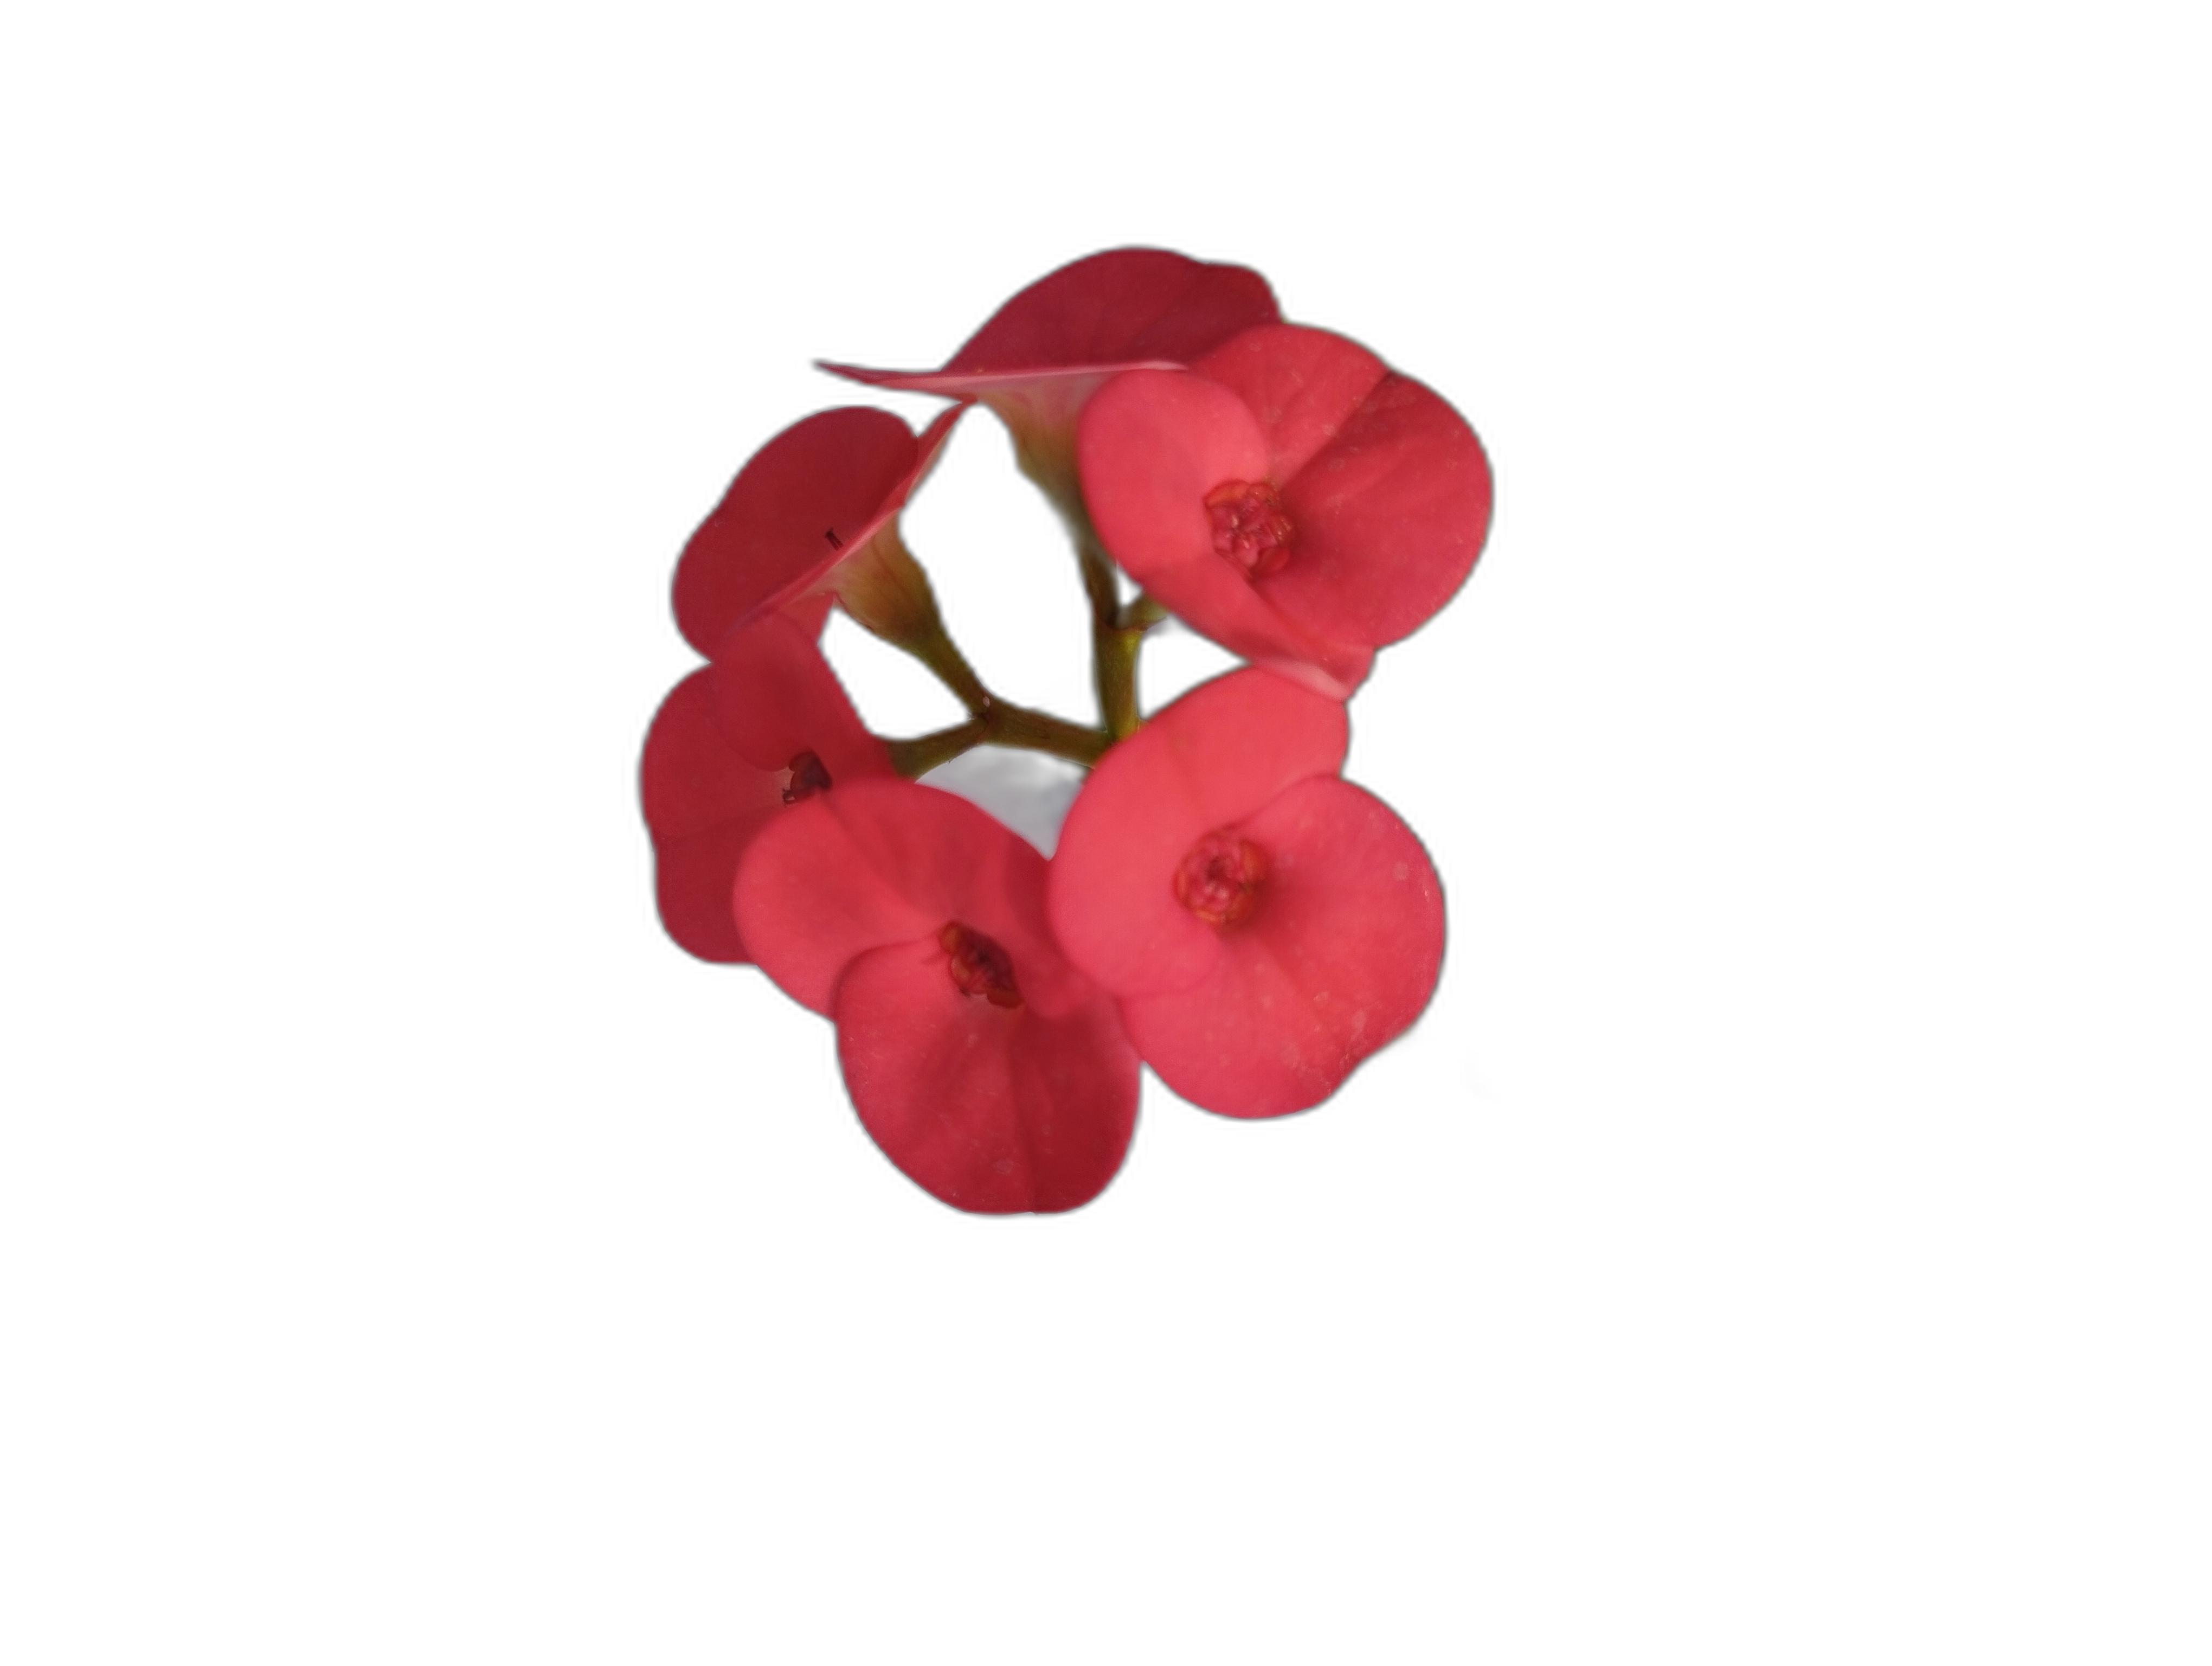
Label: Crown of thorns